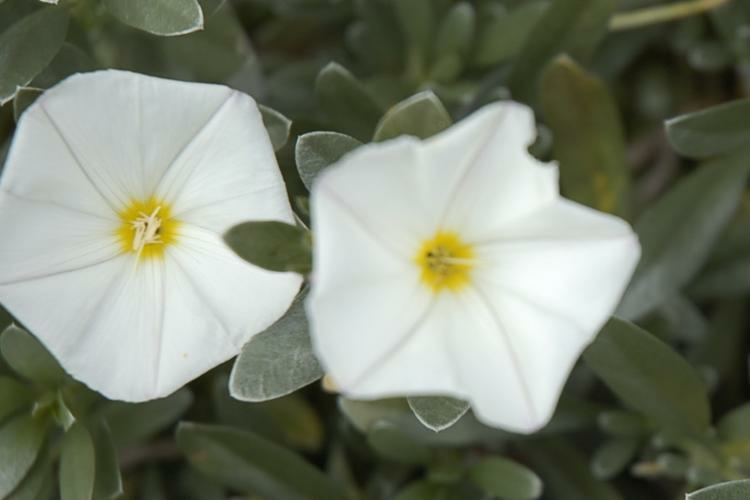
Flower: silverbush